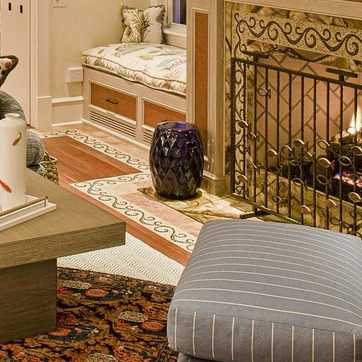
Material: ceramic